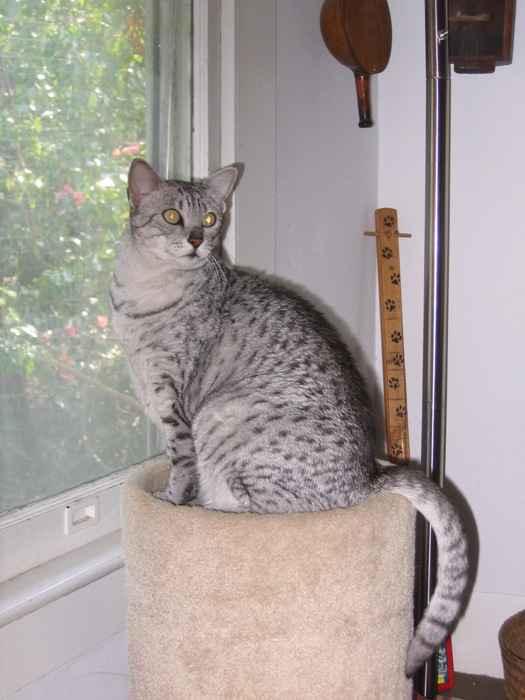
Breed: Egyptian Mau